Troels Vinther

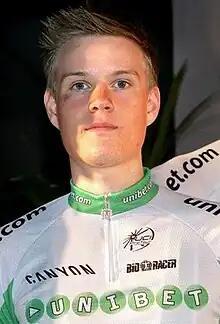
Vinther in 2009.

Troels Rønning Vinther (born 24 February 1987) is a Danish former professional road bicycle racer, who rode professionally between 2006 and 2019 for the , Team Capinordic, , (over three spells) and teams.